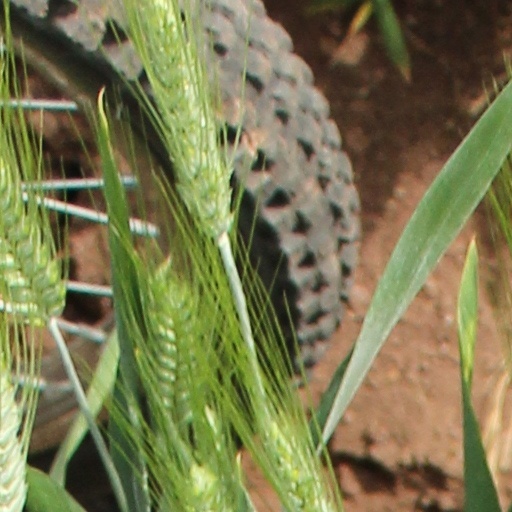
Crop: wheat